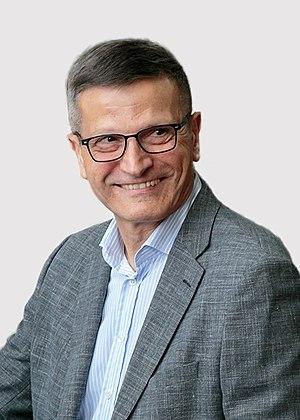
Nebojša Bradić est un homme de théâtre et un homme politique serbe. Il est membre du parti G17 Plus. Du 7 juillet 2008 au 14 mars 2011, il a été ministre de la Culture dans le premier gouvernement présidé par Mirko Cvetković.
Le ministère de la Culture et de l'Information est le département ministériel du gouvernement serbe chargé de la politique culturelle et de l'information en Serbie.